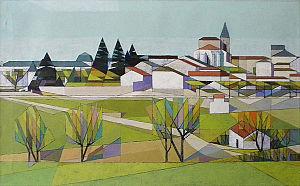
Sainte-Alvère, anciennement orthographiée Saint-Alvère, est une ancienne commune du sud-ouest de la France, située dans le département de la Dordogne en région Nouvelle-Aquitaine, devenue le 1ᵉʳ janvier 2016 une commune déléguée au sein de la commune nouvelle de Sainte-Alvère-Saint-Laurent Les Bâtons, puis au 1ᵉʳ janvier 2017 une commune déléguée de la commune nouvelle de Val de Louyre et Caudeau.